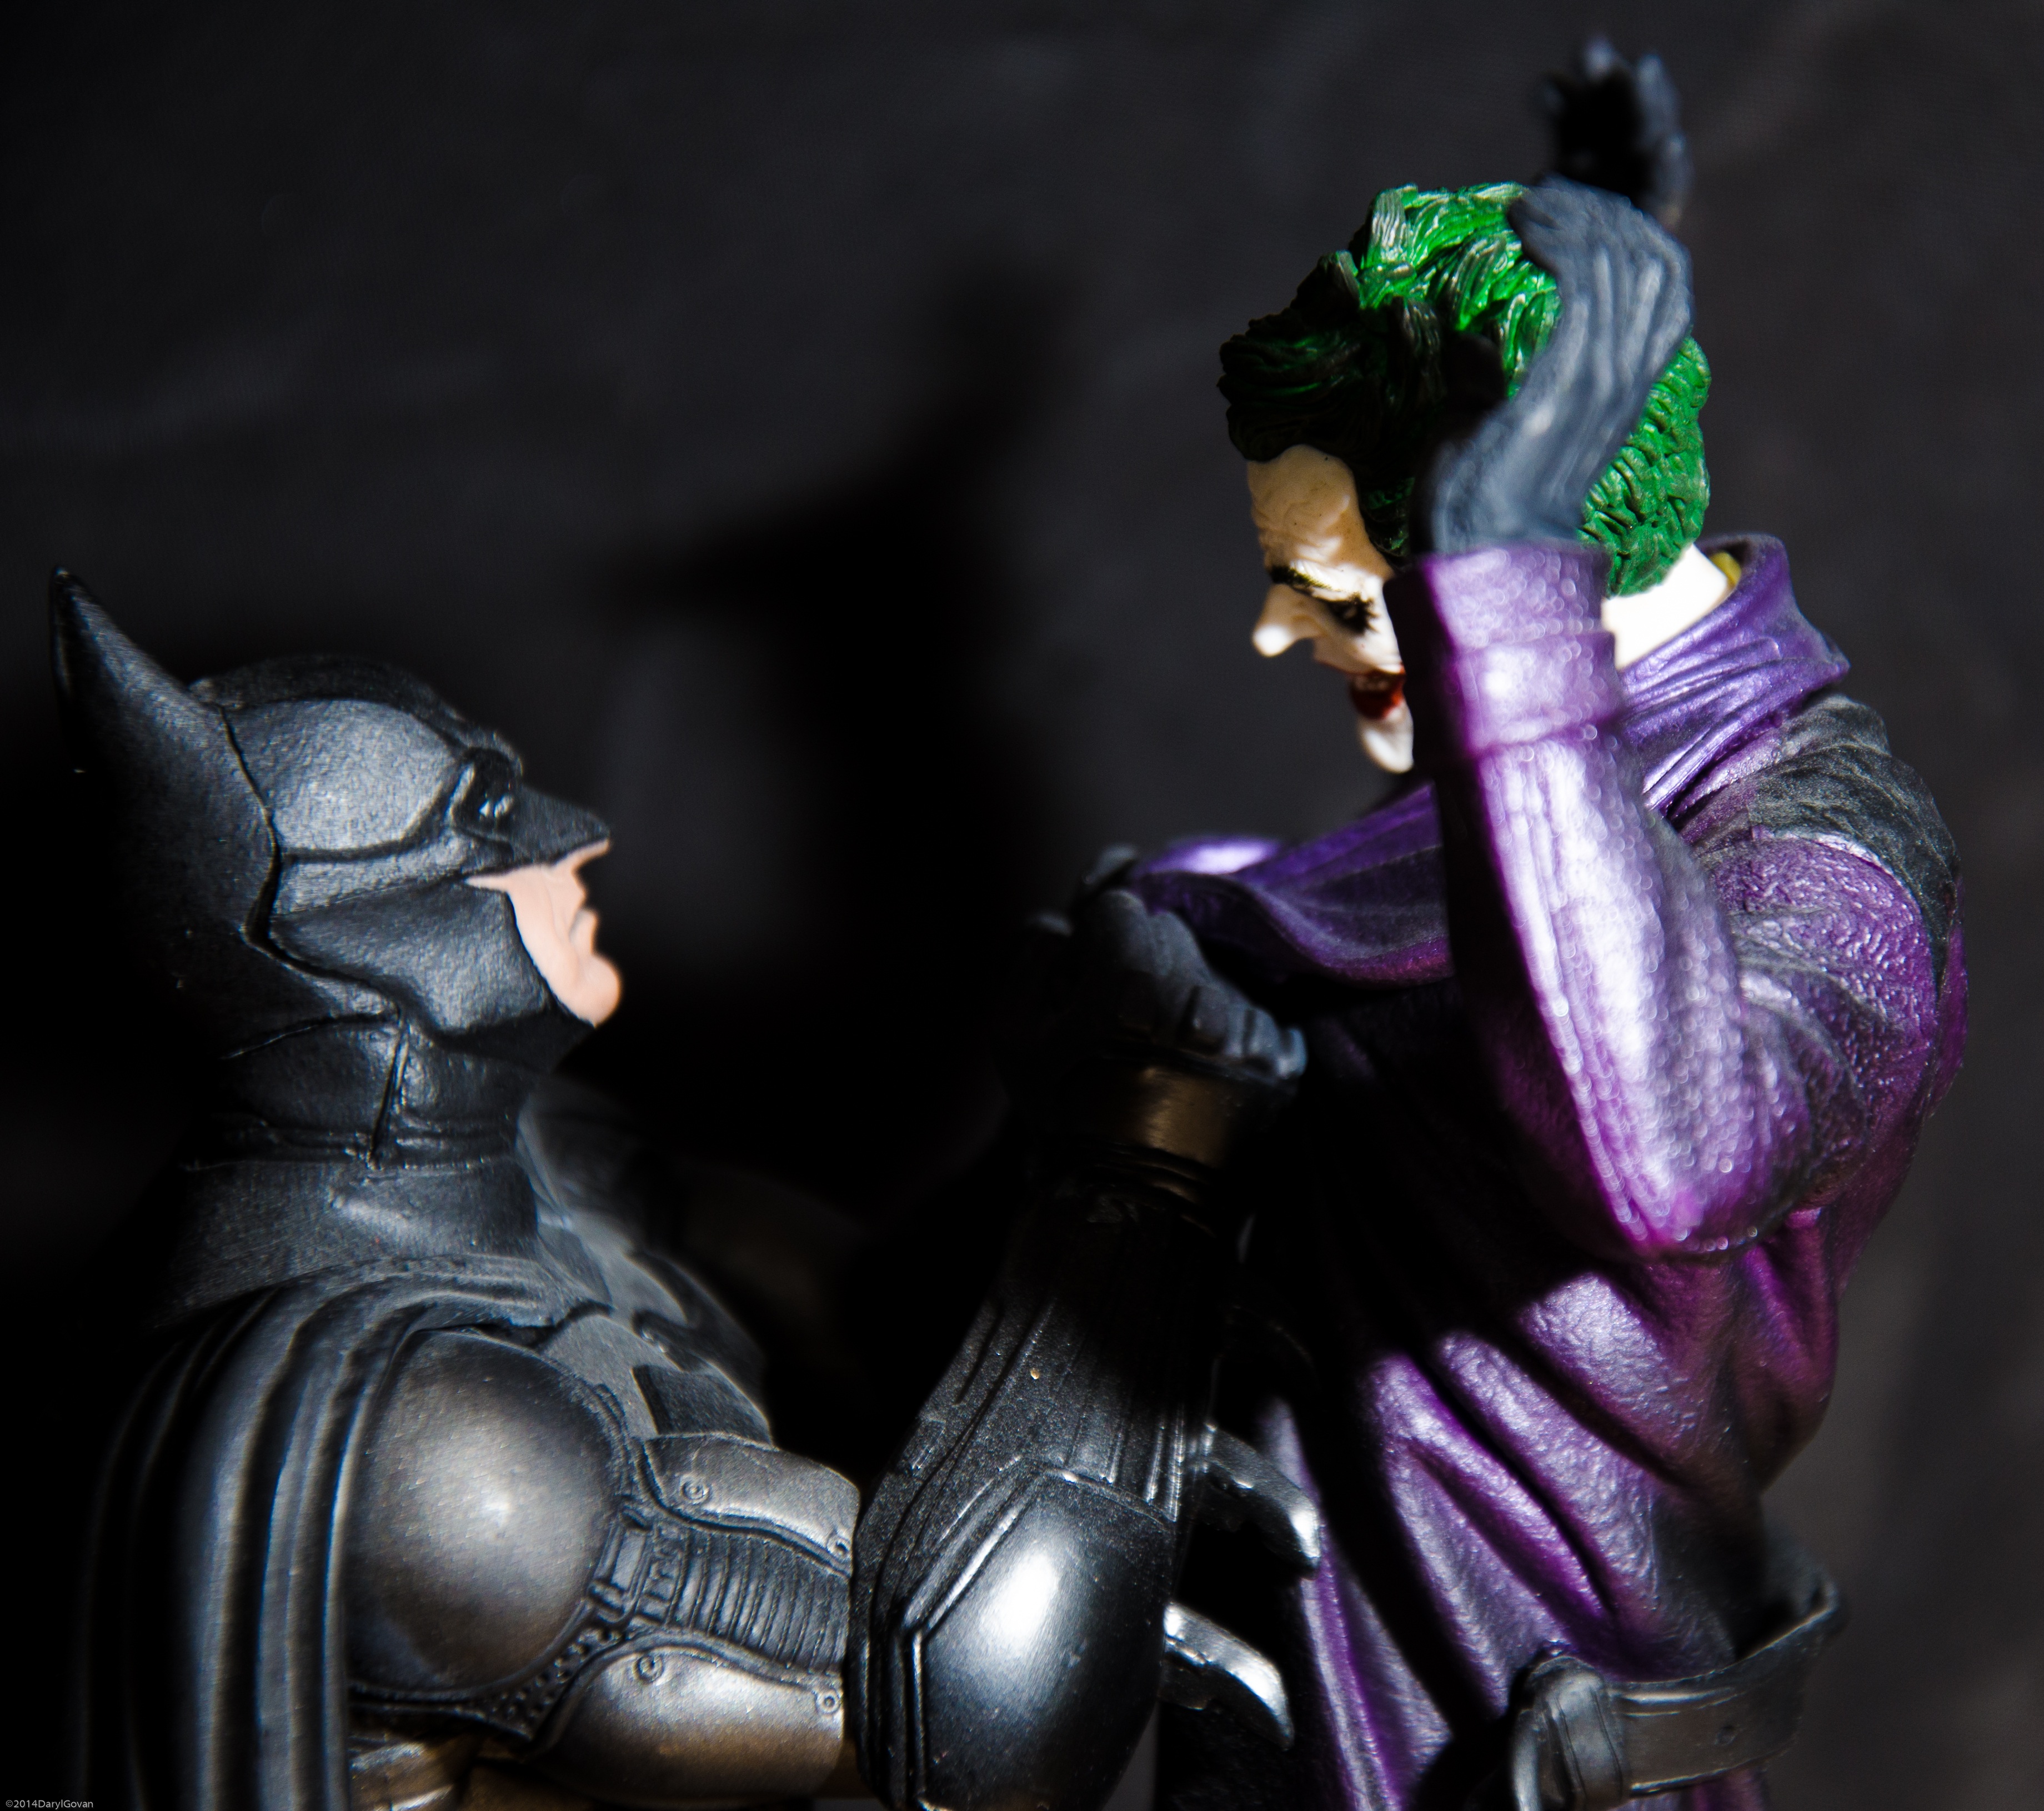
people, dark, statue, darkness, toy, batman, figurine, action figure, joker, character, cartoon, sinister, fictional character, supervillain